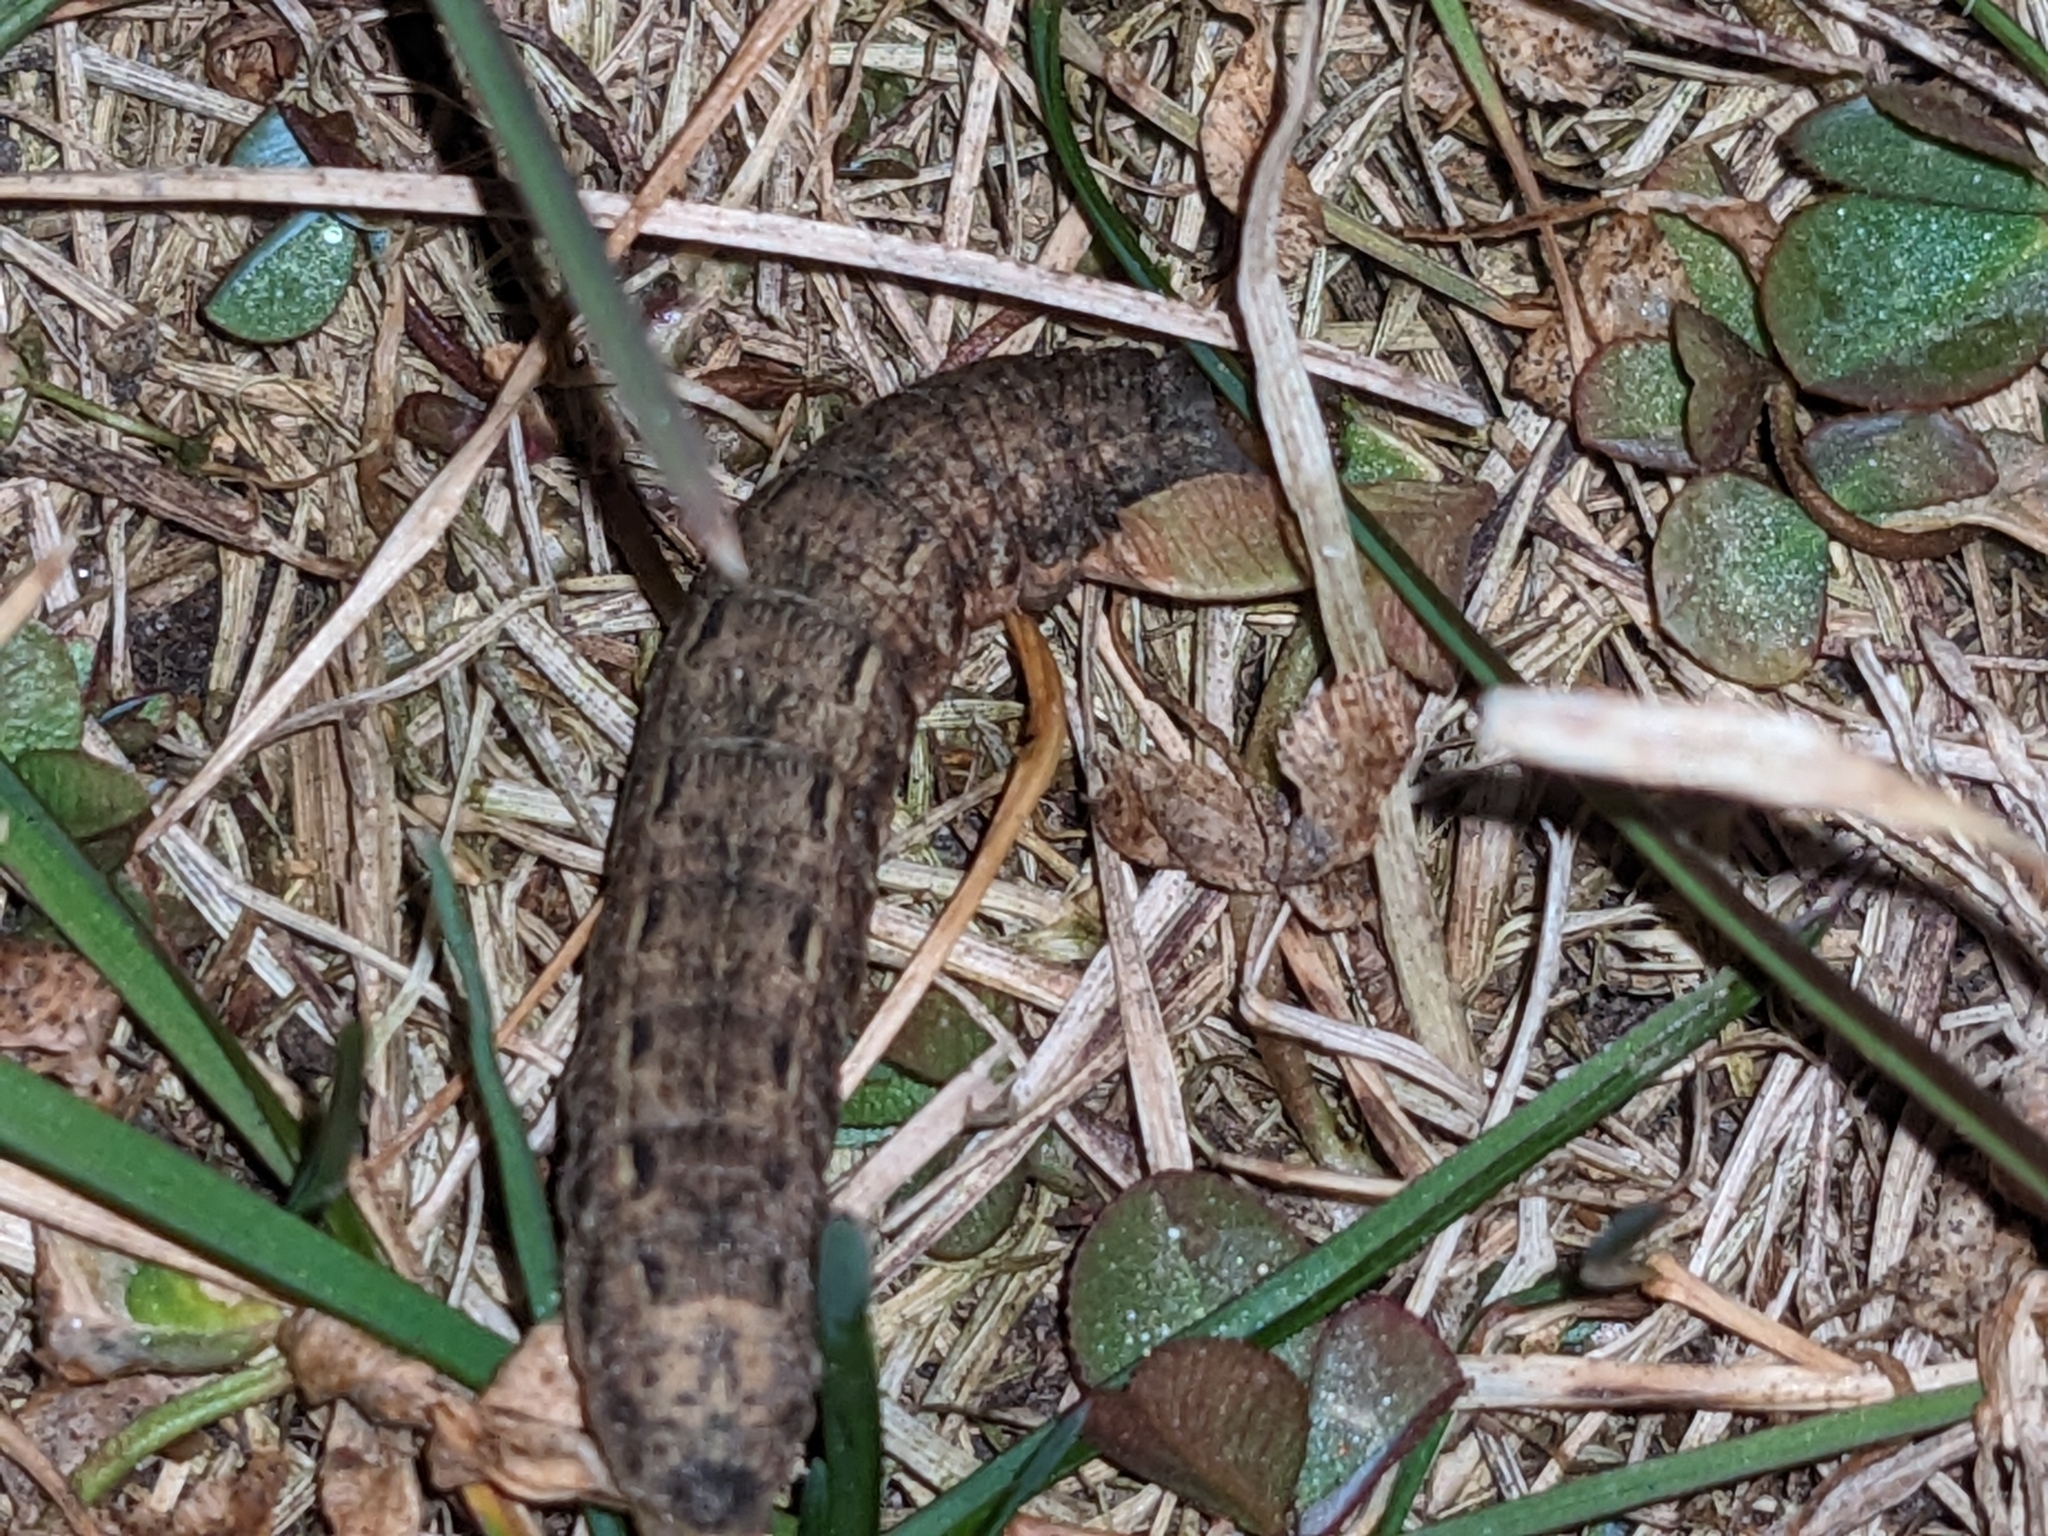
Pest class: cutworms